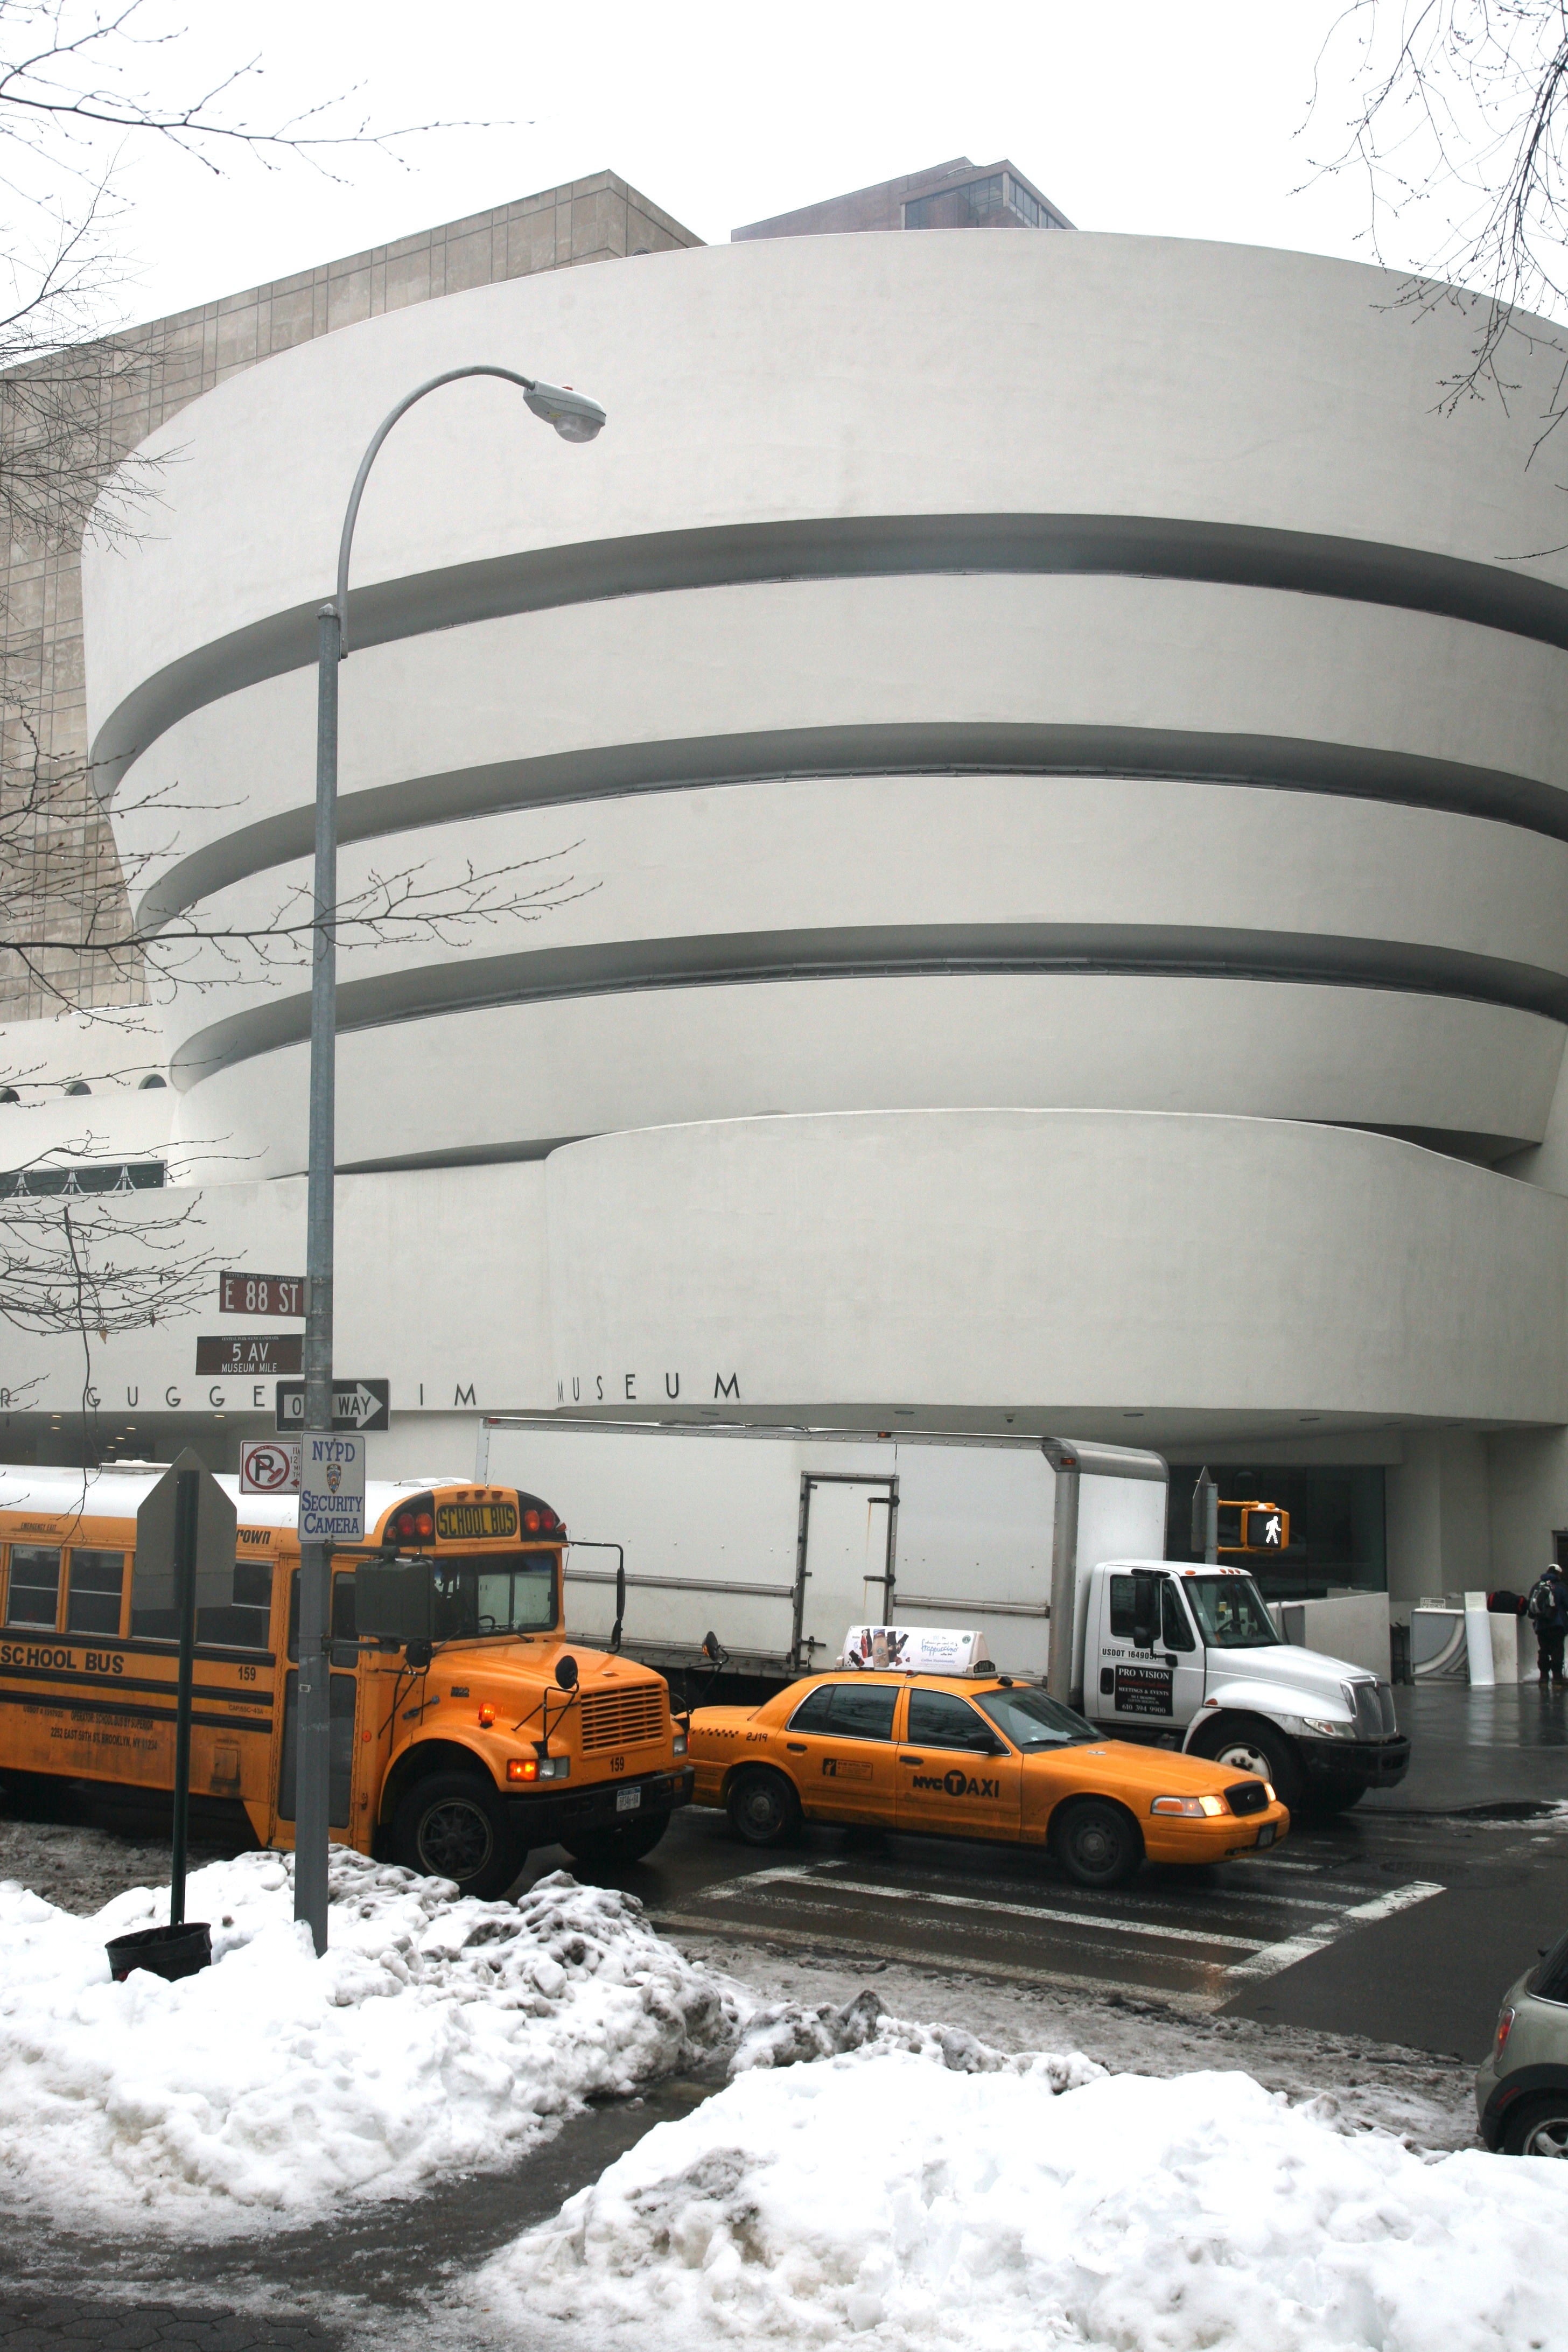
snow, architecture, building, manhattan, transport, vehicle, museum, nyc, newyork, newyorkcity, arquitectura, ny, muse, architektur, artmuseum, guggenheim, architectuur, franklloydwright, modernarchitecture, uppereastside, guggenheimmuseum